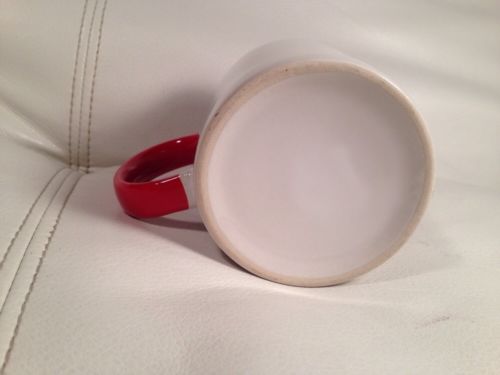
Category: mug